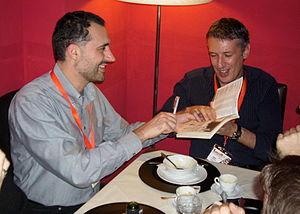
Giancarlo Olivares est un dessinateur de bande dessinée italien.